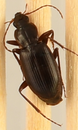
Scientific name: Calathus advena
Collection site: Rocky Mountains NEON (RMNP), plot RMNP_007